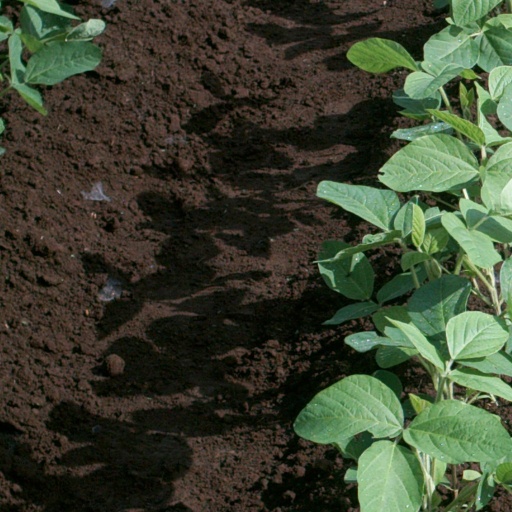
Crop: soybean